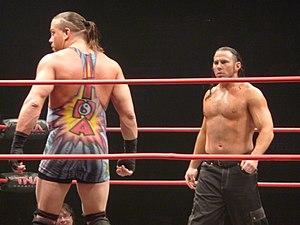
Matthew Moore Hardy, ou tout simplement Matt Hardy, né le 23 septembre 1974 à Cameron, est un catcheur américain, il travaille actuellement à la All Elite Wrestling.